José Batlle y Ordóñez

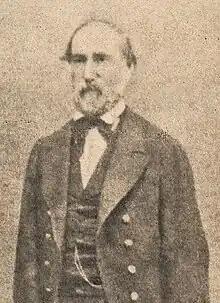
A photo of Batlle's father, Lorenzo Batlle y Grau, taken some time before 1888

The Batlle family were (prominent figures) within the Colorado Party, with five of Batlle's relatives serving as president. Batlle's father Lorenzo had served as Minister of War during the Great Siege of Montevideo, and was elected President of Uruguay in 1868 when Batlle was 12 years old. Batlle's children César, Rafael and Lorenzo were actively engaged in politics, with César and Lorenzo serving in. He was also the uncle of another Uruguayan president, Luis Batlle Berres, and the great-uncle of President Jorge Batlle, and his uncle-in-law Duncan Stewart served as acting president for three weeks in 1894.